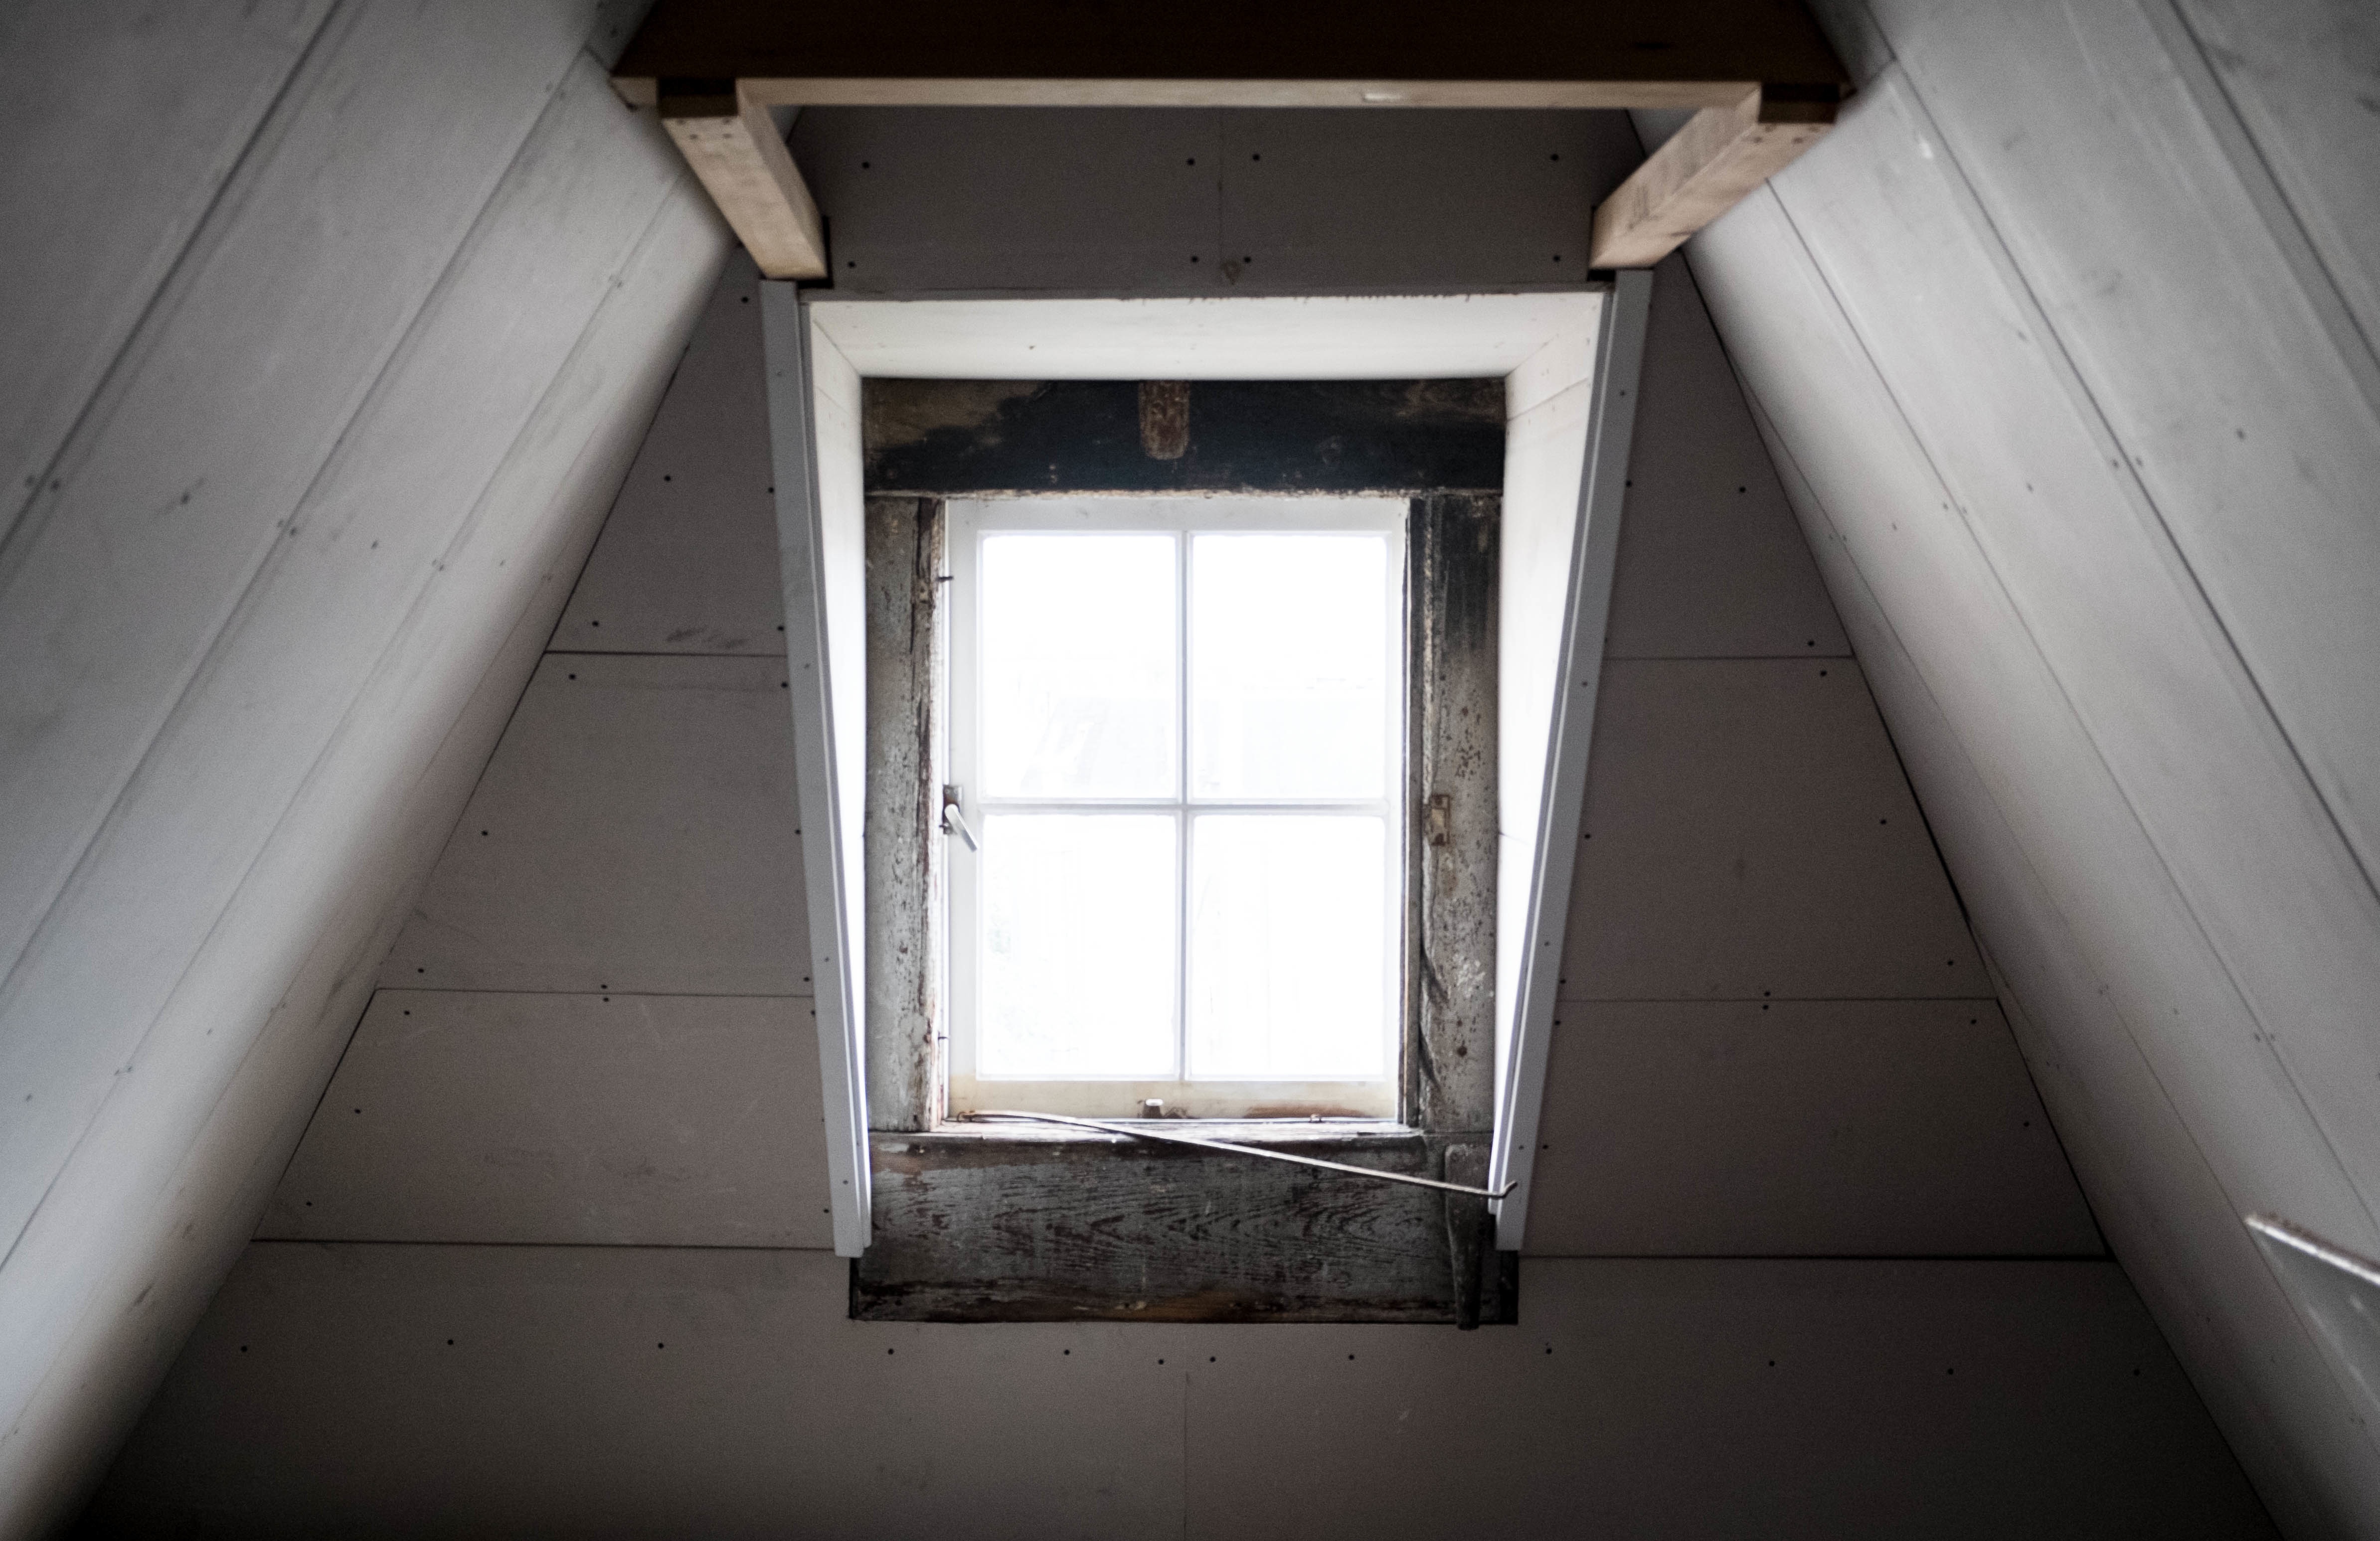
light, architecture, white, house, floor, window, home, wall, narrow, ceiling, hall, loft, room, lighting, attic, interior design, design, shape, daylighting